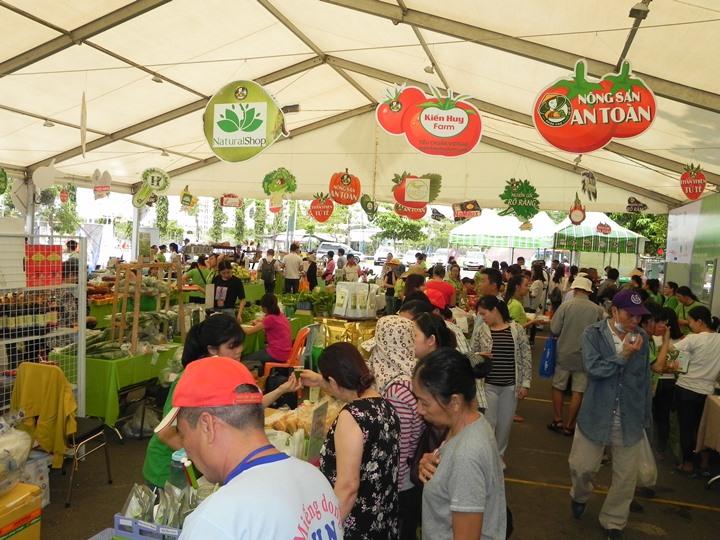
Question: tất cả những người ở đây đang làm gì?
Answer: họp chợ mua bán nông sản